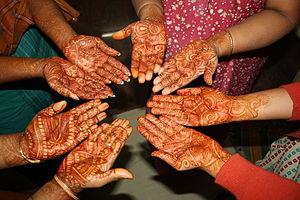
Le henné est un arbuste épineux de la famille des Lythracées pouvant atteindre 6 m de haut.
Le mehndī, ou harqûs désigne habituellement l'art du dessin fait au henné sur la peau.